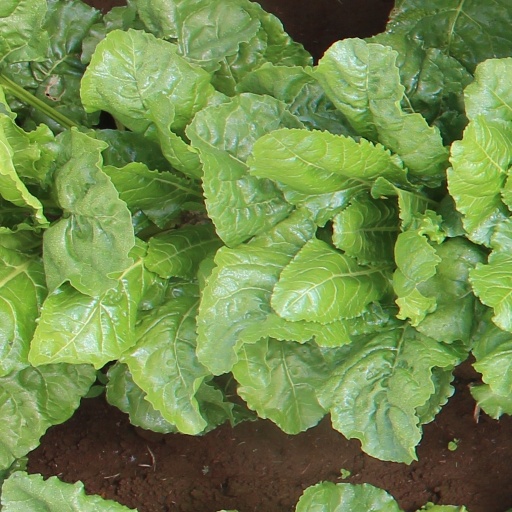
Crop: sugar beet